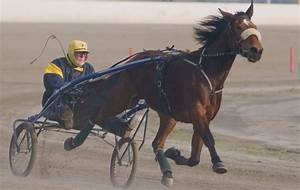
Label: cavallo